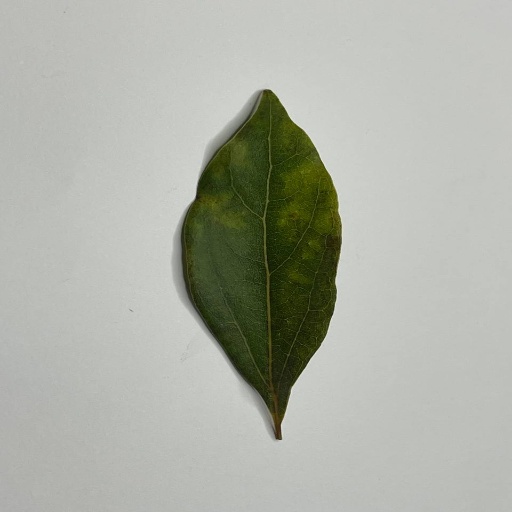
Species: Camphor
Leaf condition: Bacterial Spot